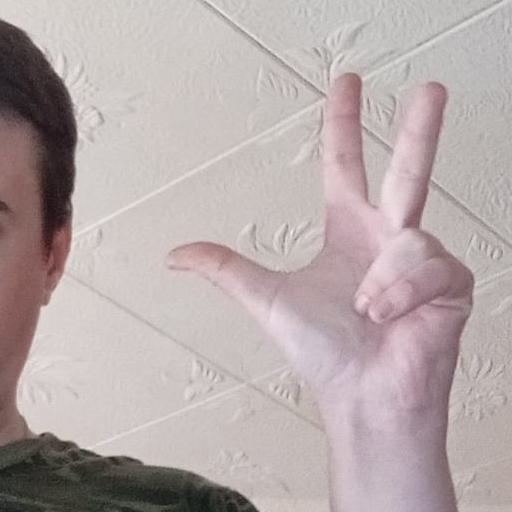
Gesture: three2